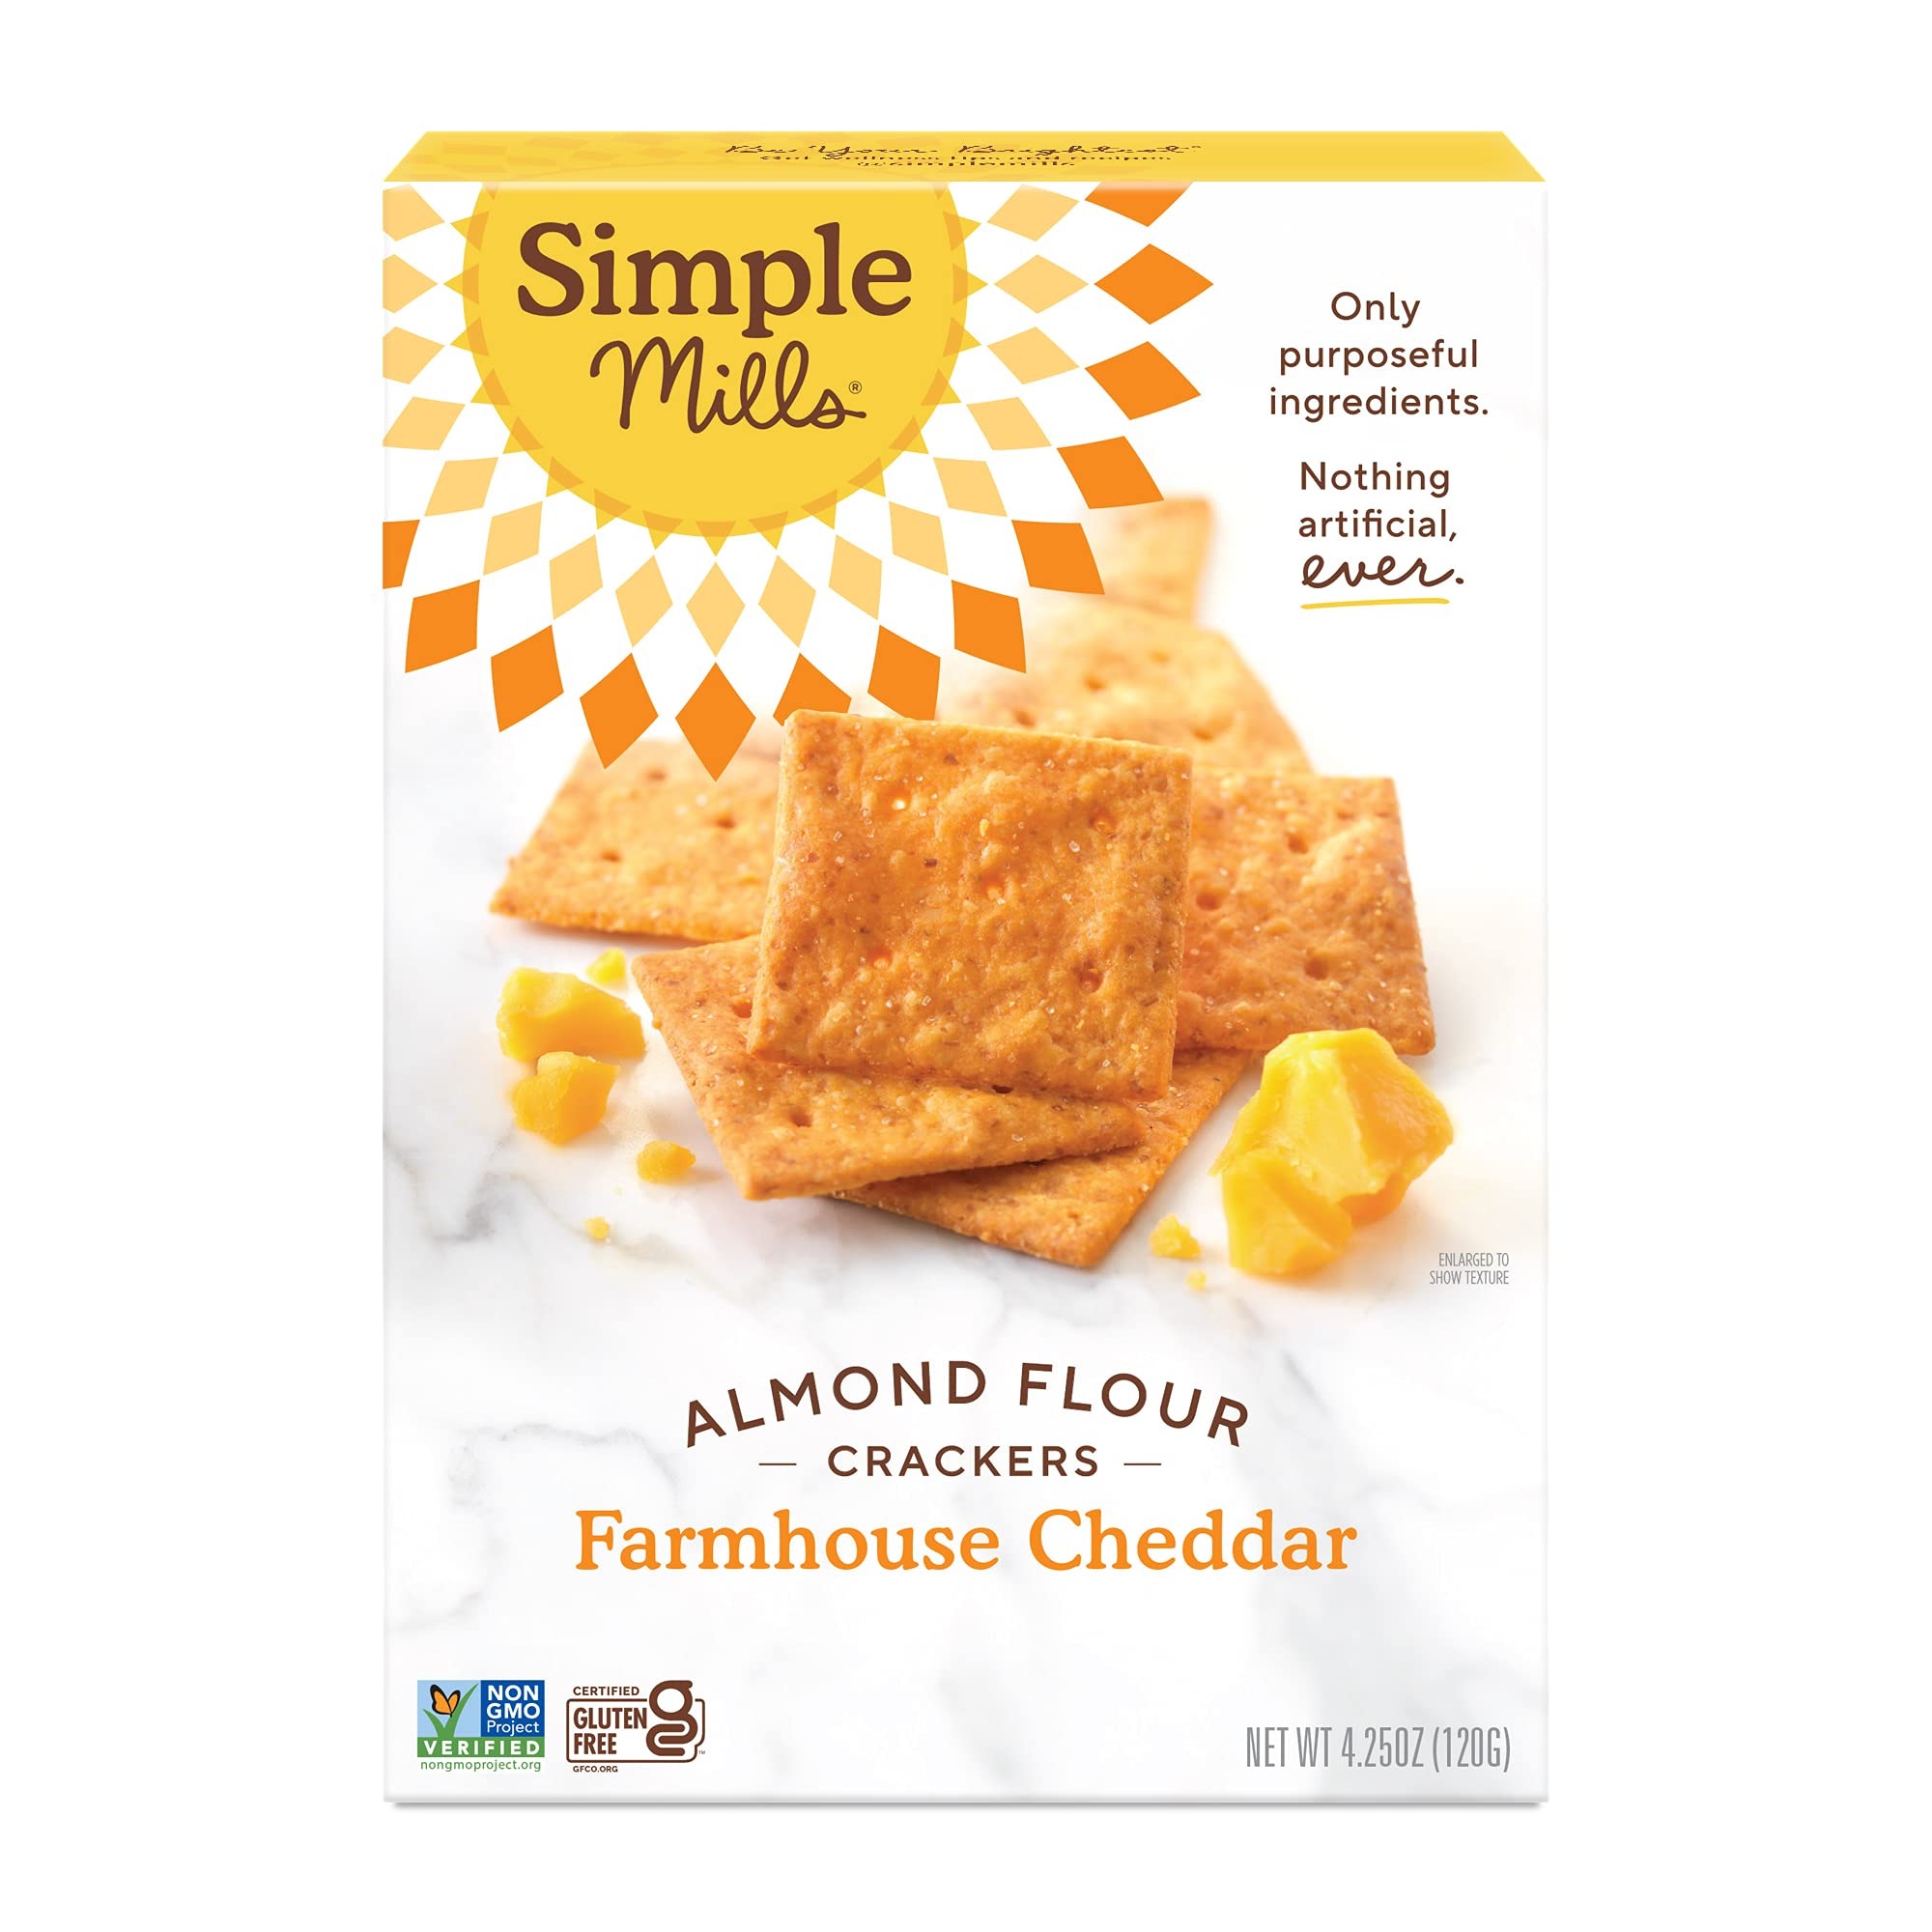
Item Name: Simple Mills Almond Flour Crackers, Farmhouse Cheddar - Gluten Free, Healthy Snacks, 4.25 Ounce (Pack of 1)
Bullet Point: ….
Value: 4.25
Unit: Ounce

Price: 4.79